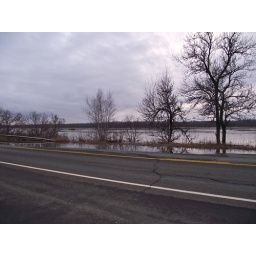
The water is starting to cover the road in several places.